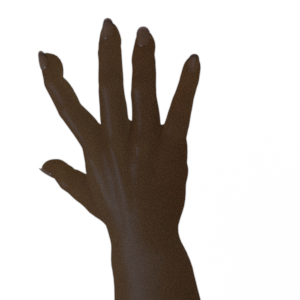
Label: paper